List of Boston College Eagles bowl games

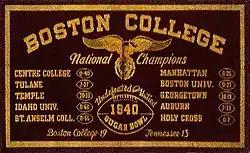
1940 banner

BC's 15-13 bowl record in 29 bowl games (with one no-contest) place the school tied for 38th in all-time bowl wins.